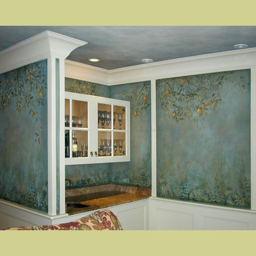
this would look great on my ceiling .